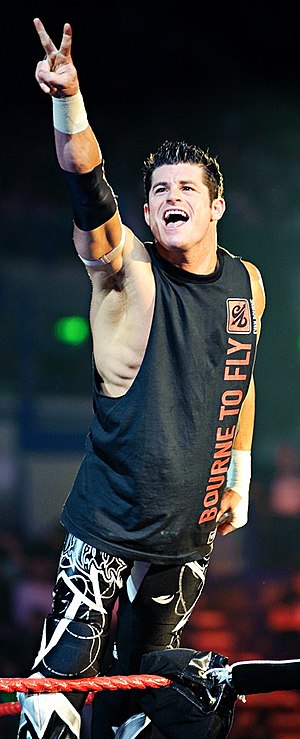
Evan Bourne
Evan Bourne
Matthew Joseph Korklan er en professionel amerikansk wrestler der arbejder for WWE under ringnavnet Evan Bourne. Han Han er født i St. Louis, Missouri.